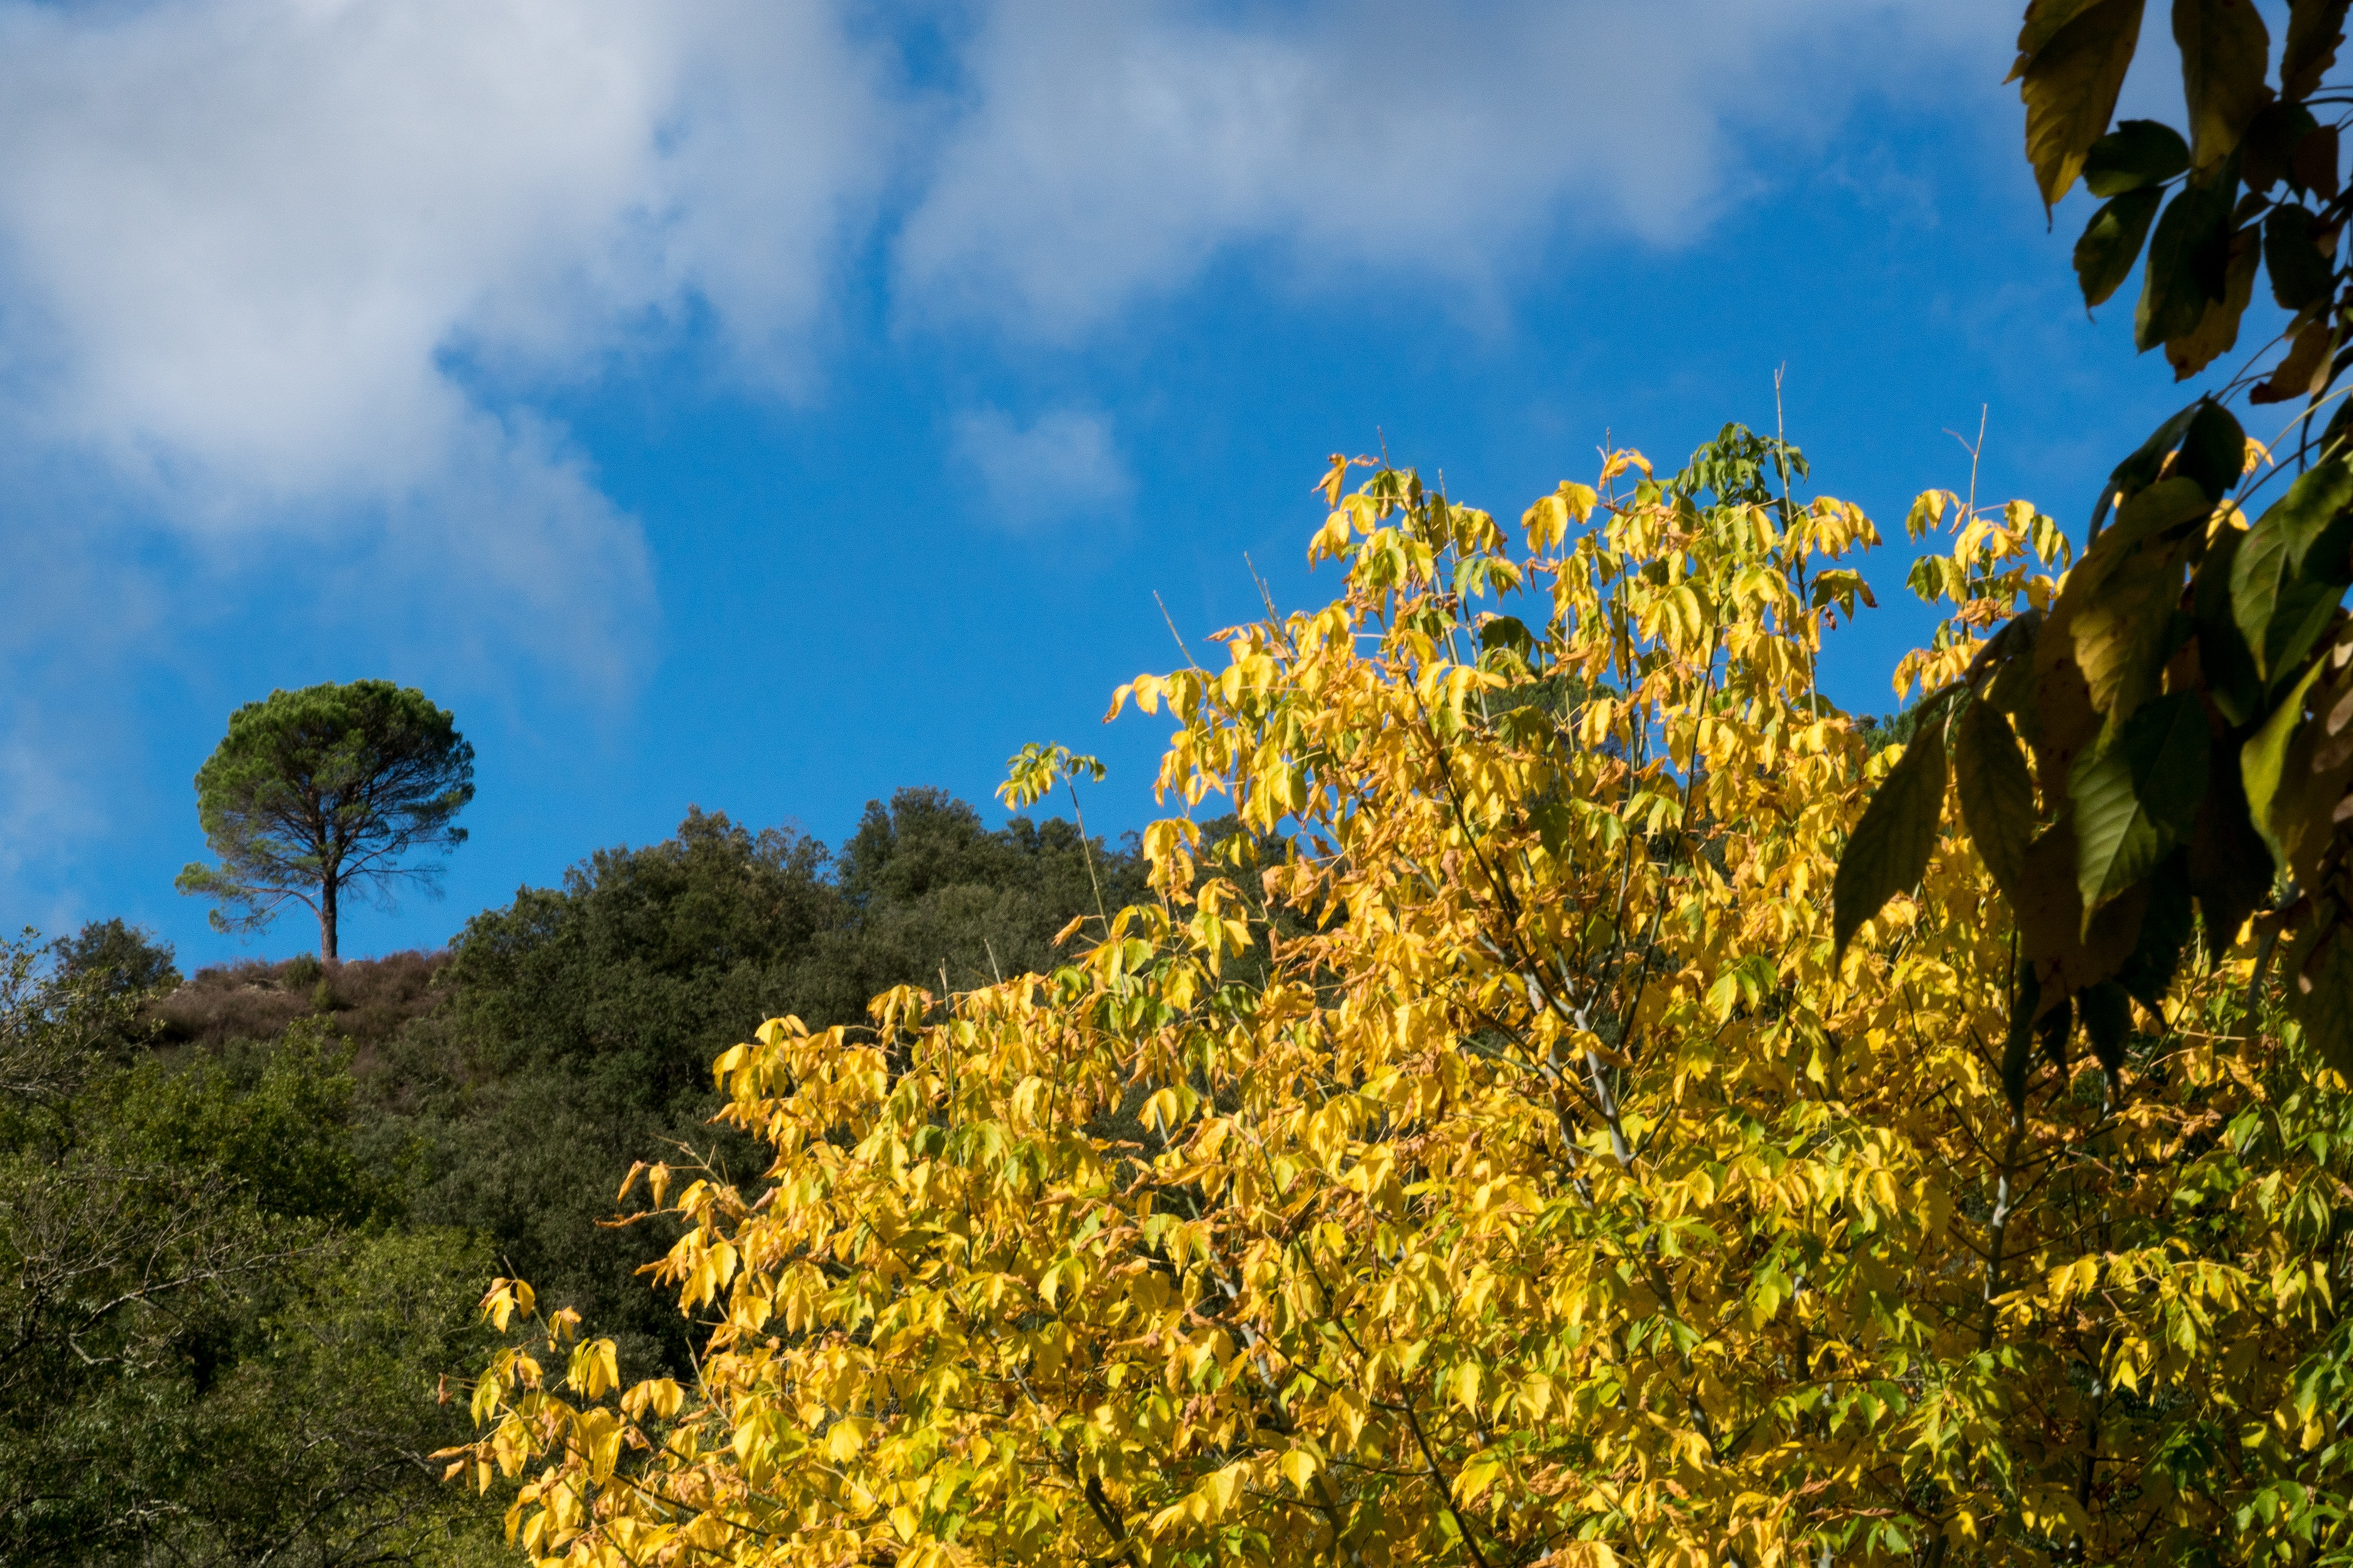
tree, nature, plant, sky, field, meadow, sunlight, leaf, flower, autumn, yellow, agriculture, flora, season, wildflower, leaves, vegetation, shrub, cevennes, fall color, ecosystem, golden autumn, south of france, woody plant